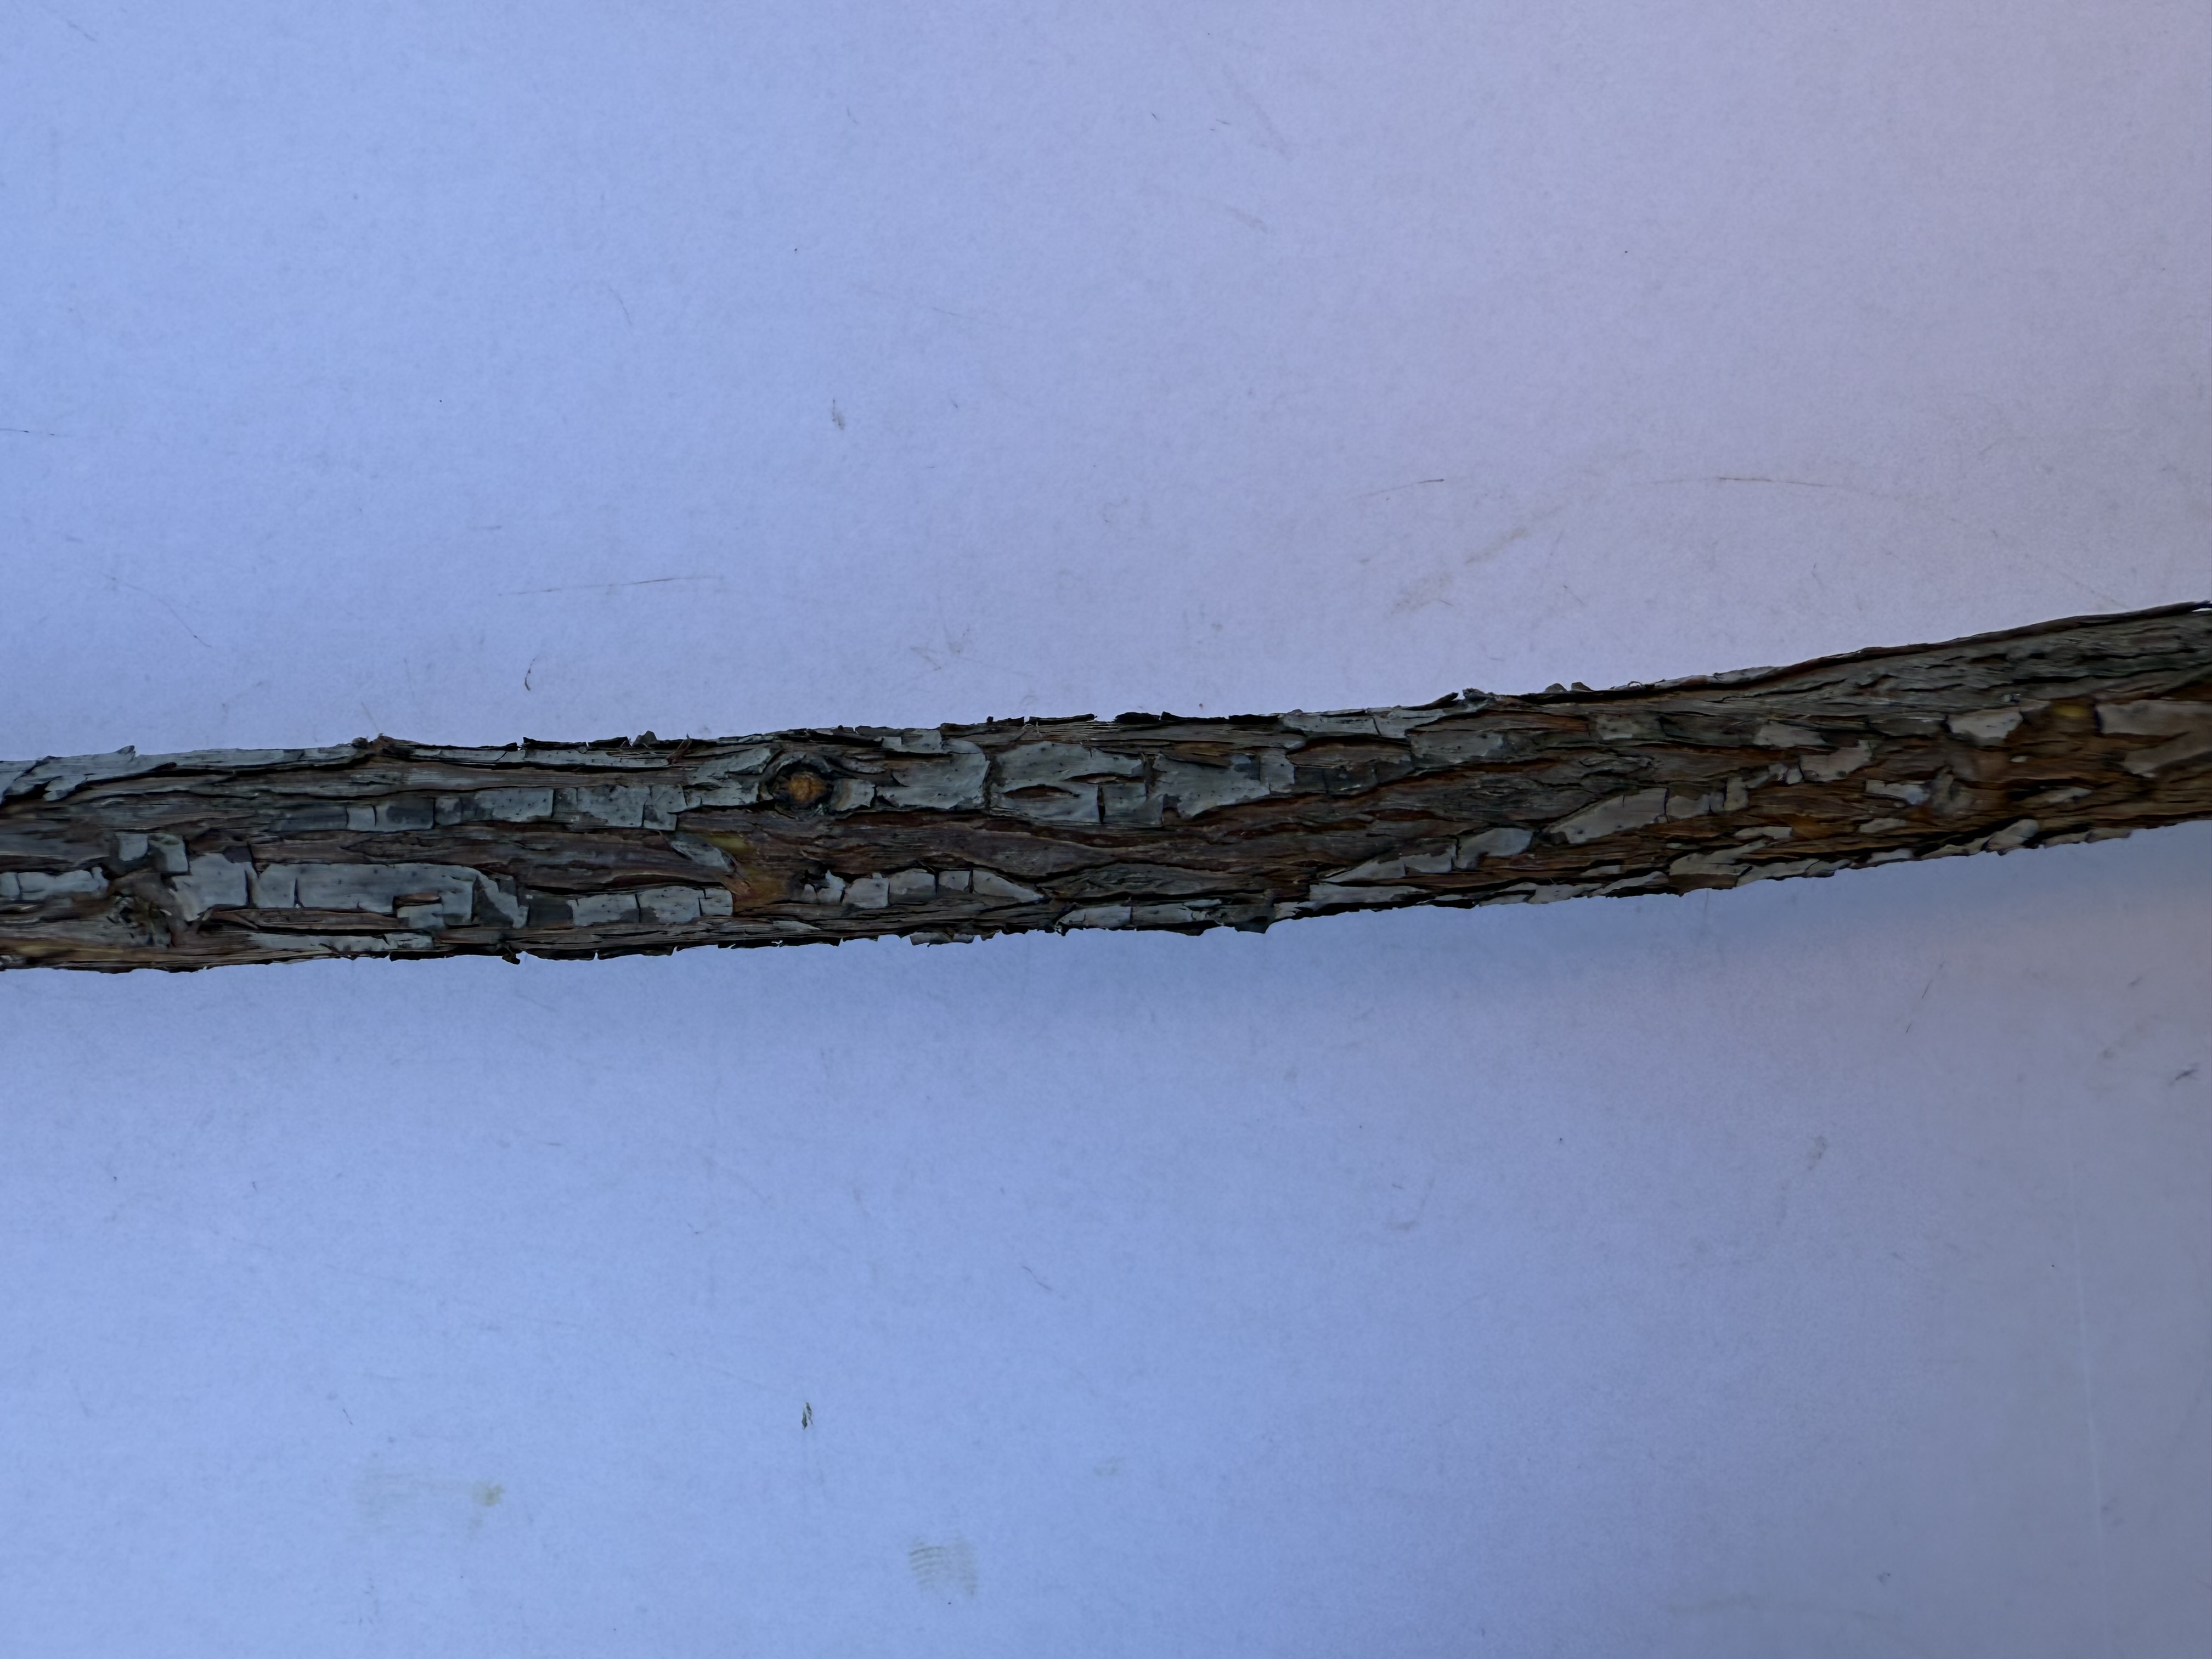
Variety: Wild Strawberry